Philip L. Clarke

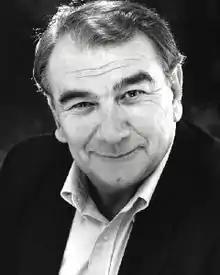

He provided voices in several TV series, films, and video games, including his leading role as Malcolm Betruger in "Doom 3."